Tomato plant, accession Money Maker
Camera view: vertical (180 deg); turntable rotation: 30 degrees
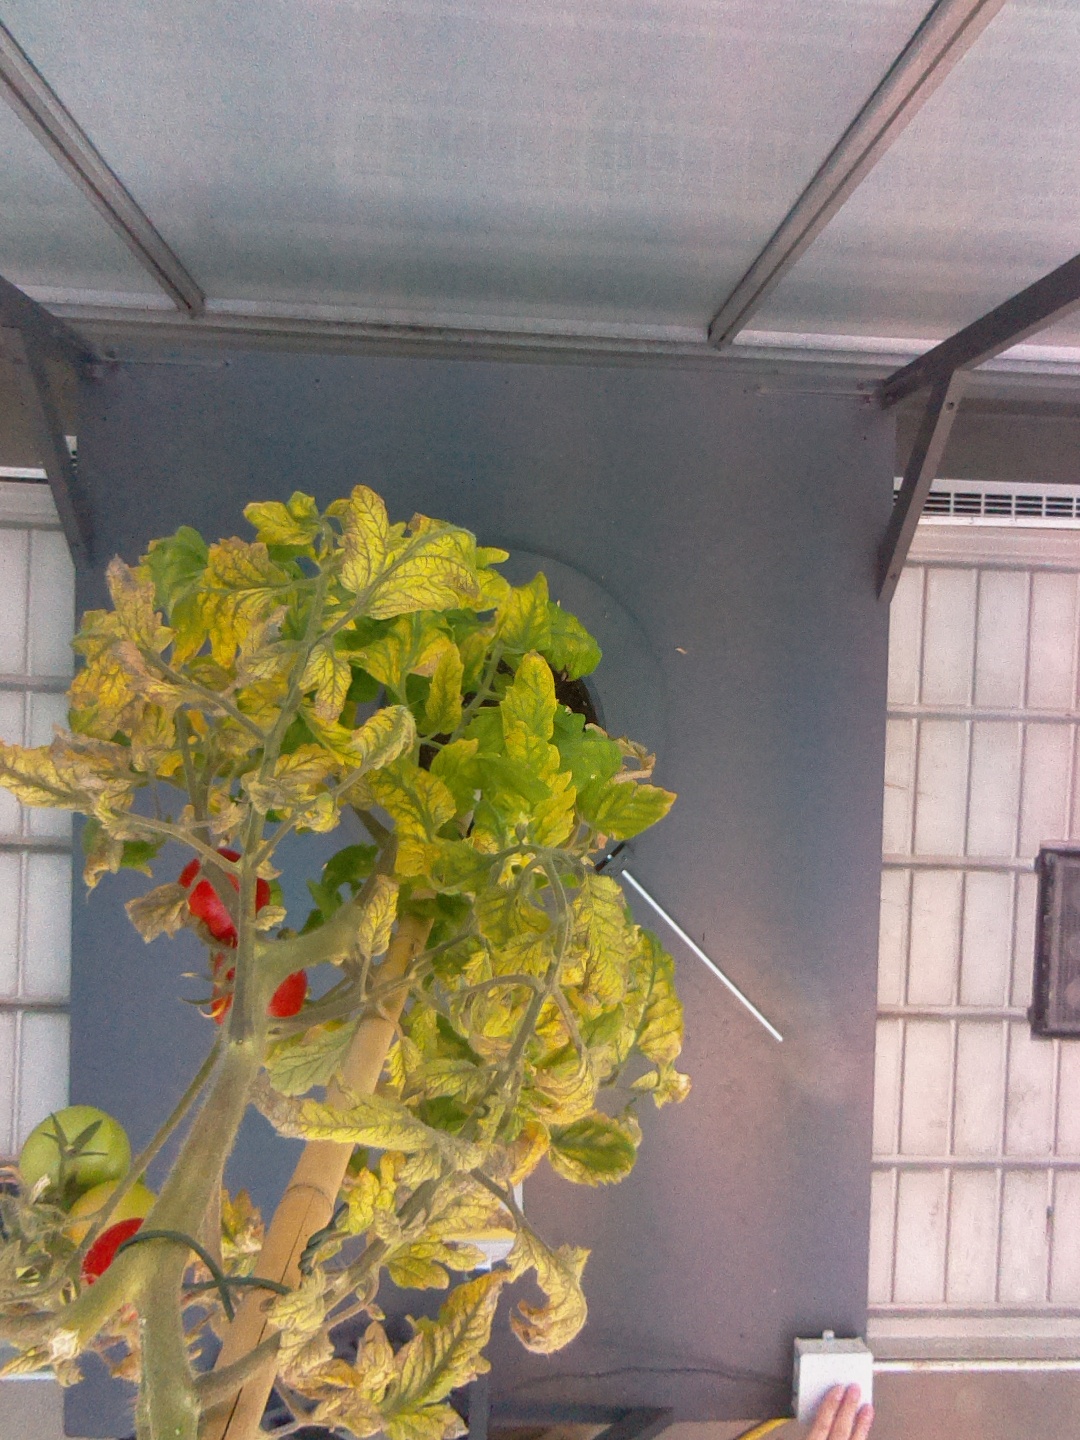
BBCH growth stage 83: 30%-40% of fruits show typical fully ripe color